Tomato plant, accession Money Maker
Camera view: horizontal (90 deg, fisheye); turntable rotation: 0 degrees
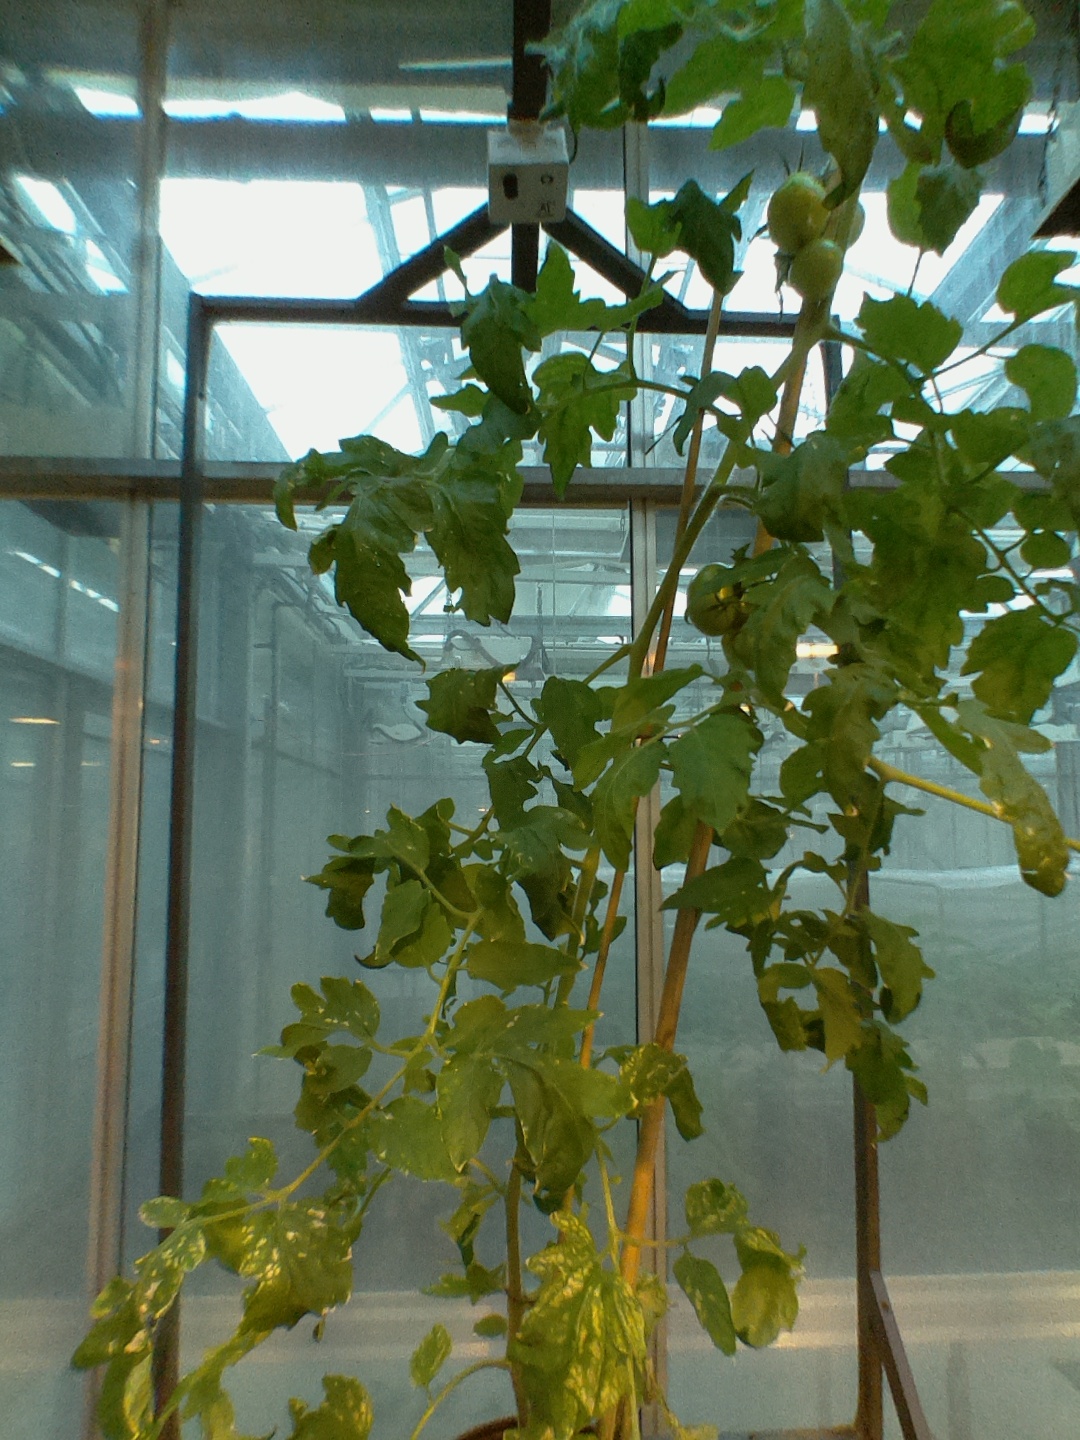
BBCH growth stage 74: 40%-50% of final fruit size